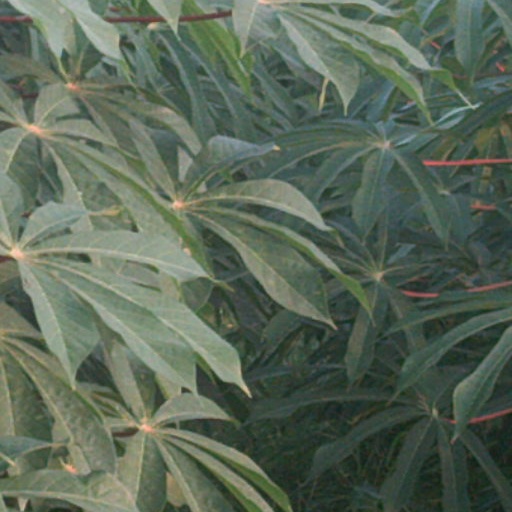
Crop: cassava